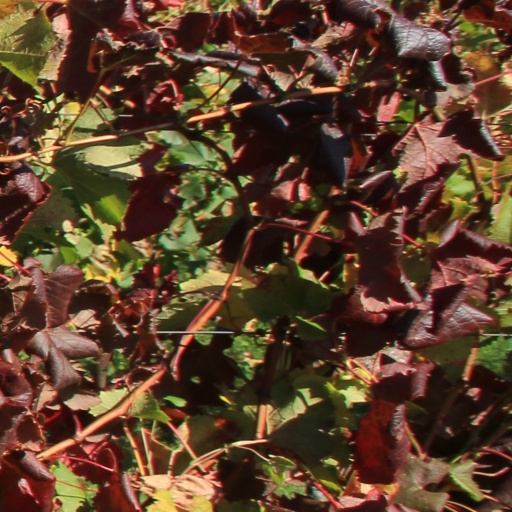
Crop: grape